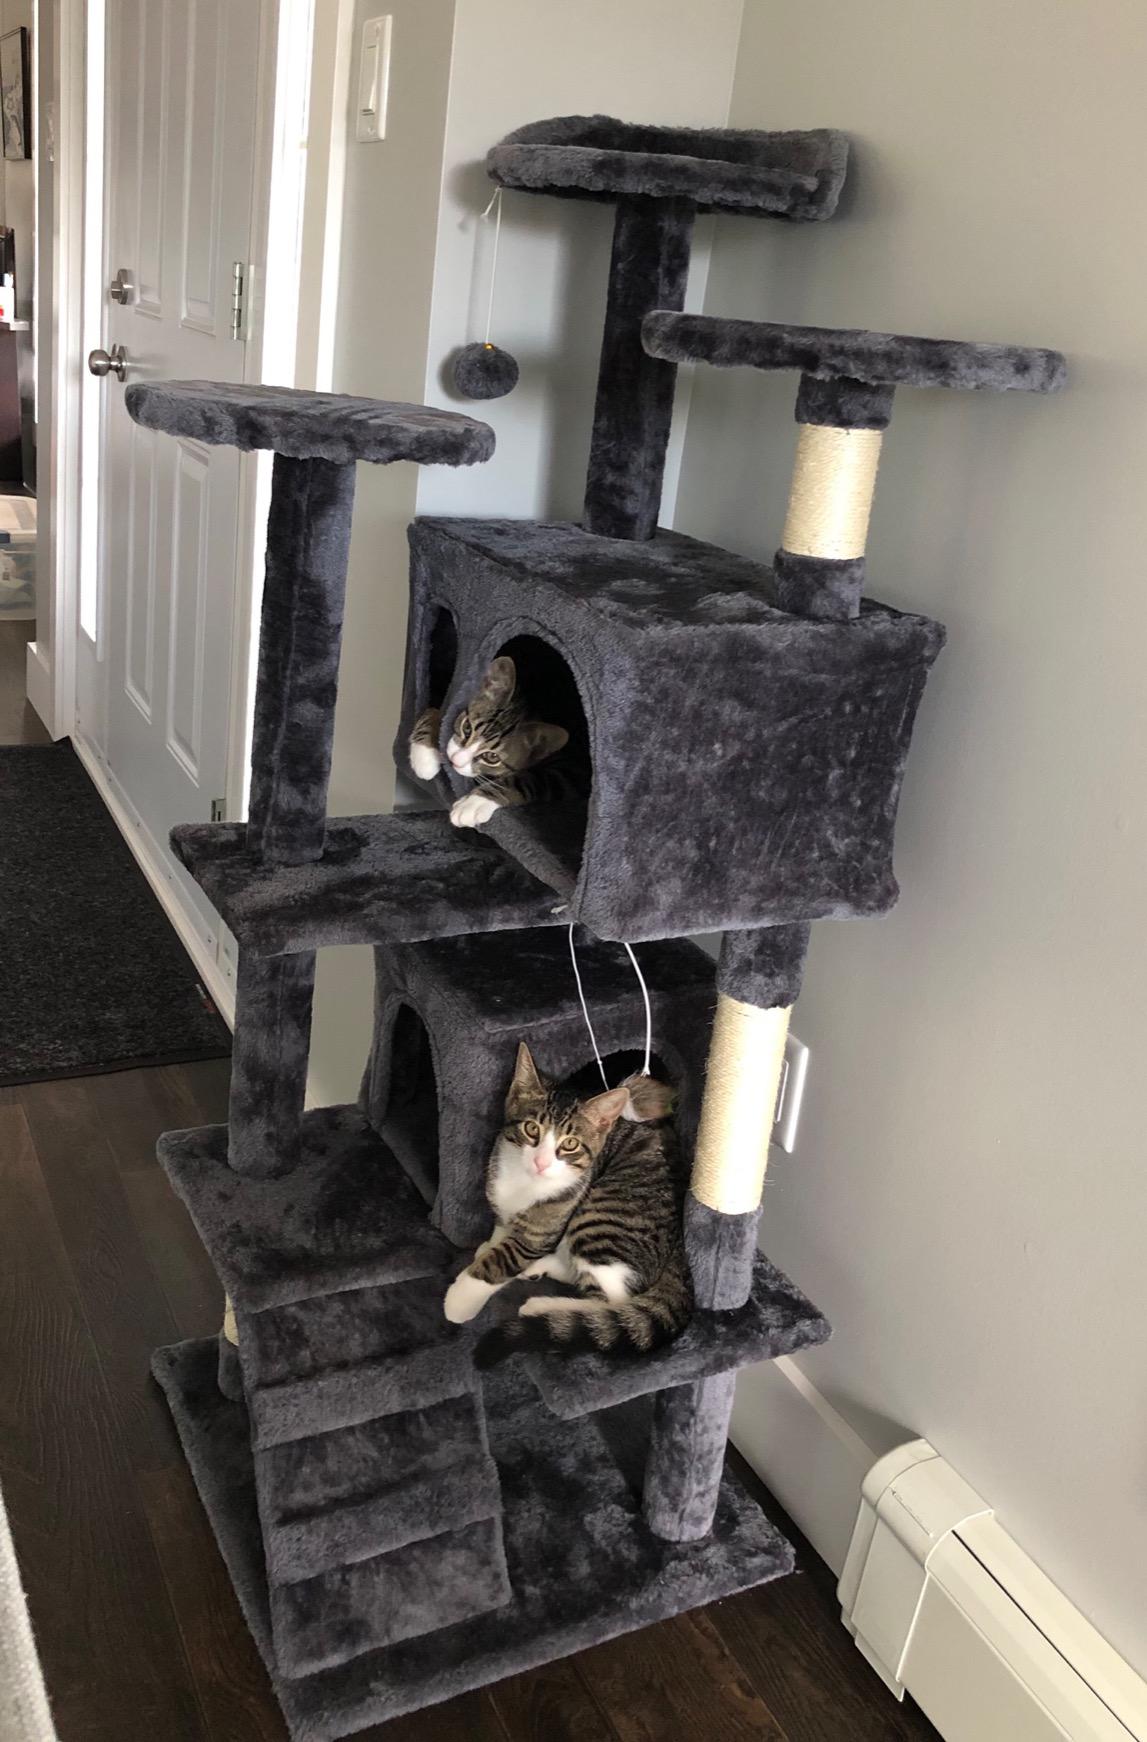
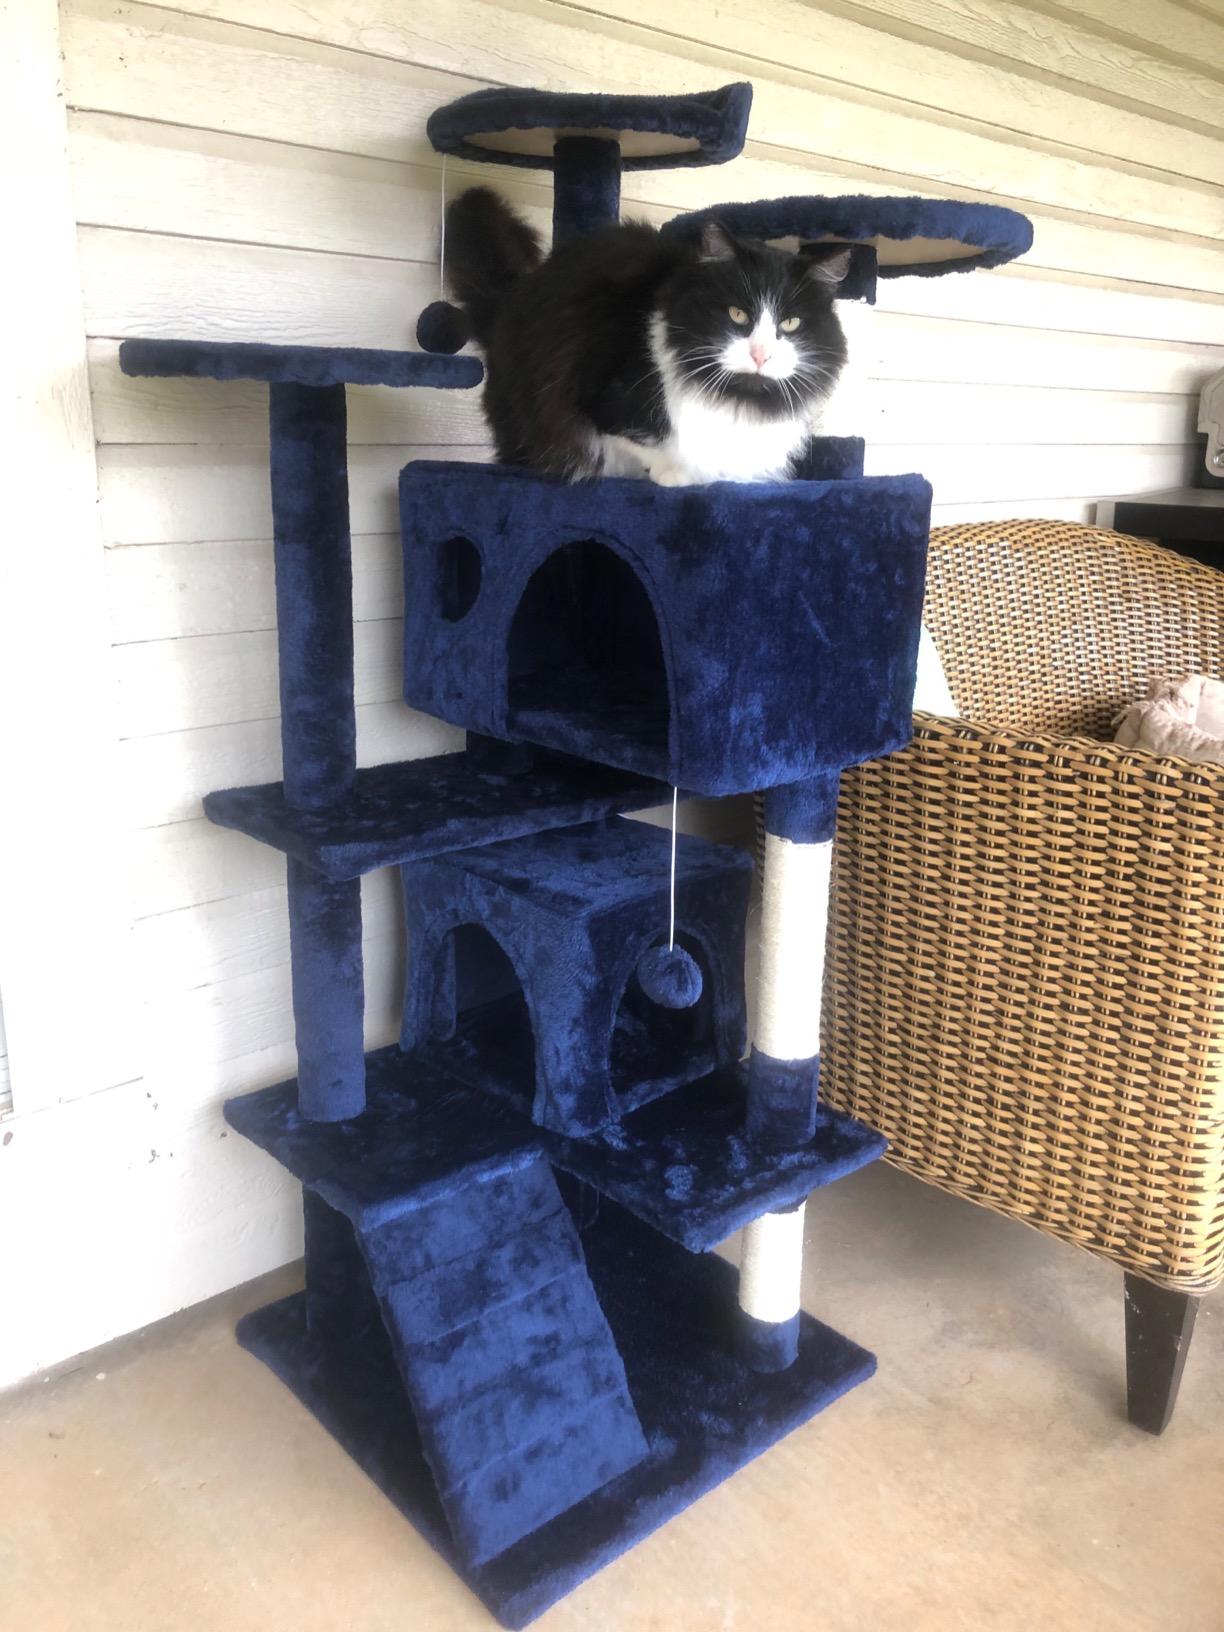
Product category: items_cat tree
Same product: no